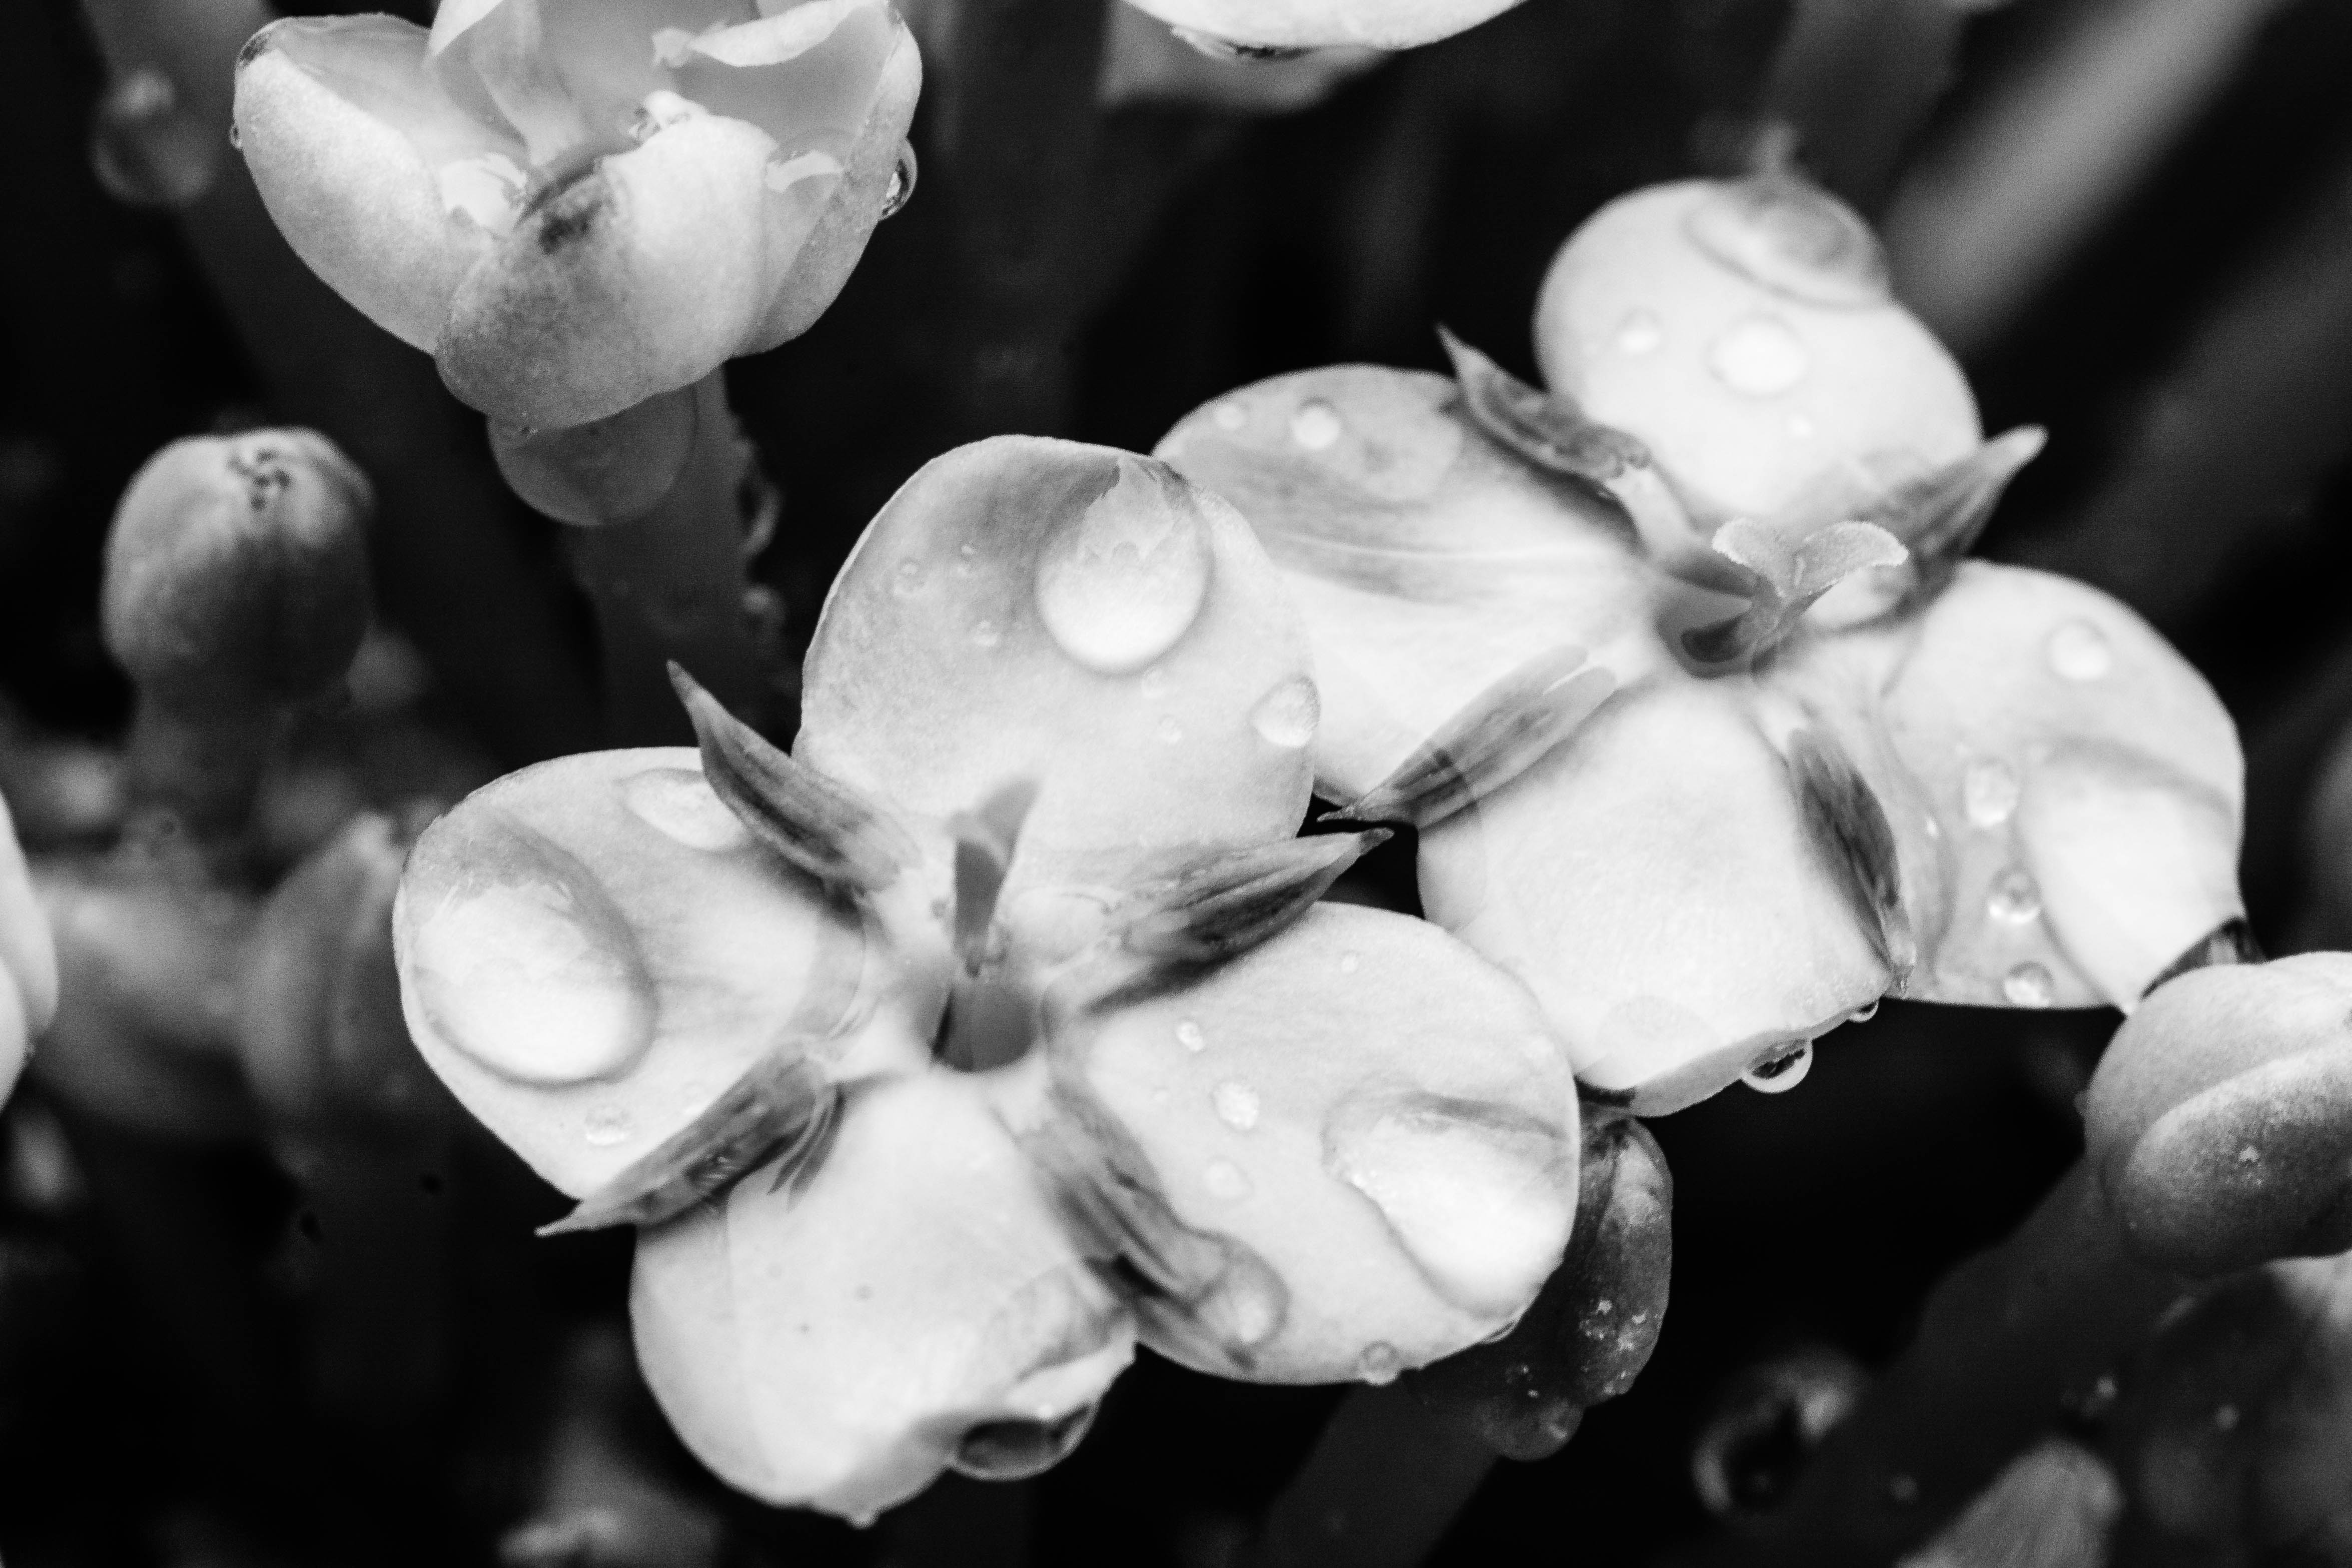
blossom, black and white, plant, white, photography, leaf, flower, petal, black, monochrome, flora, close up, macro photography, still life photography, monochrome photography, plant stem